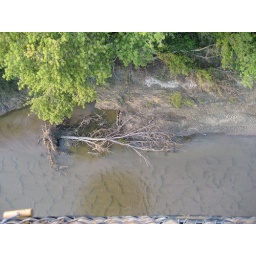
dead tree in a river